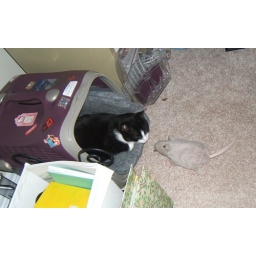
Ever since we put the grey cat magnet in the carrier she's been voluntarily sleeping in it!